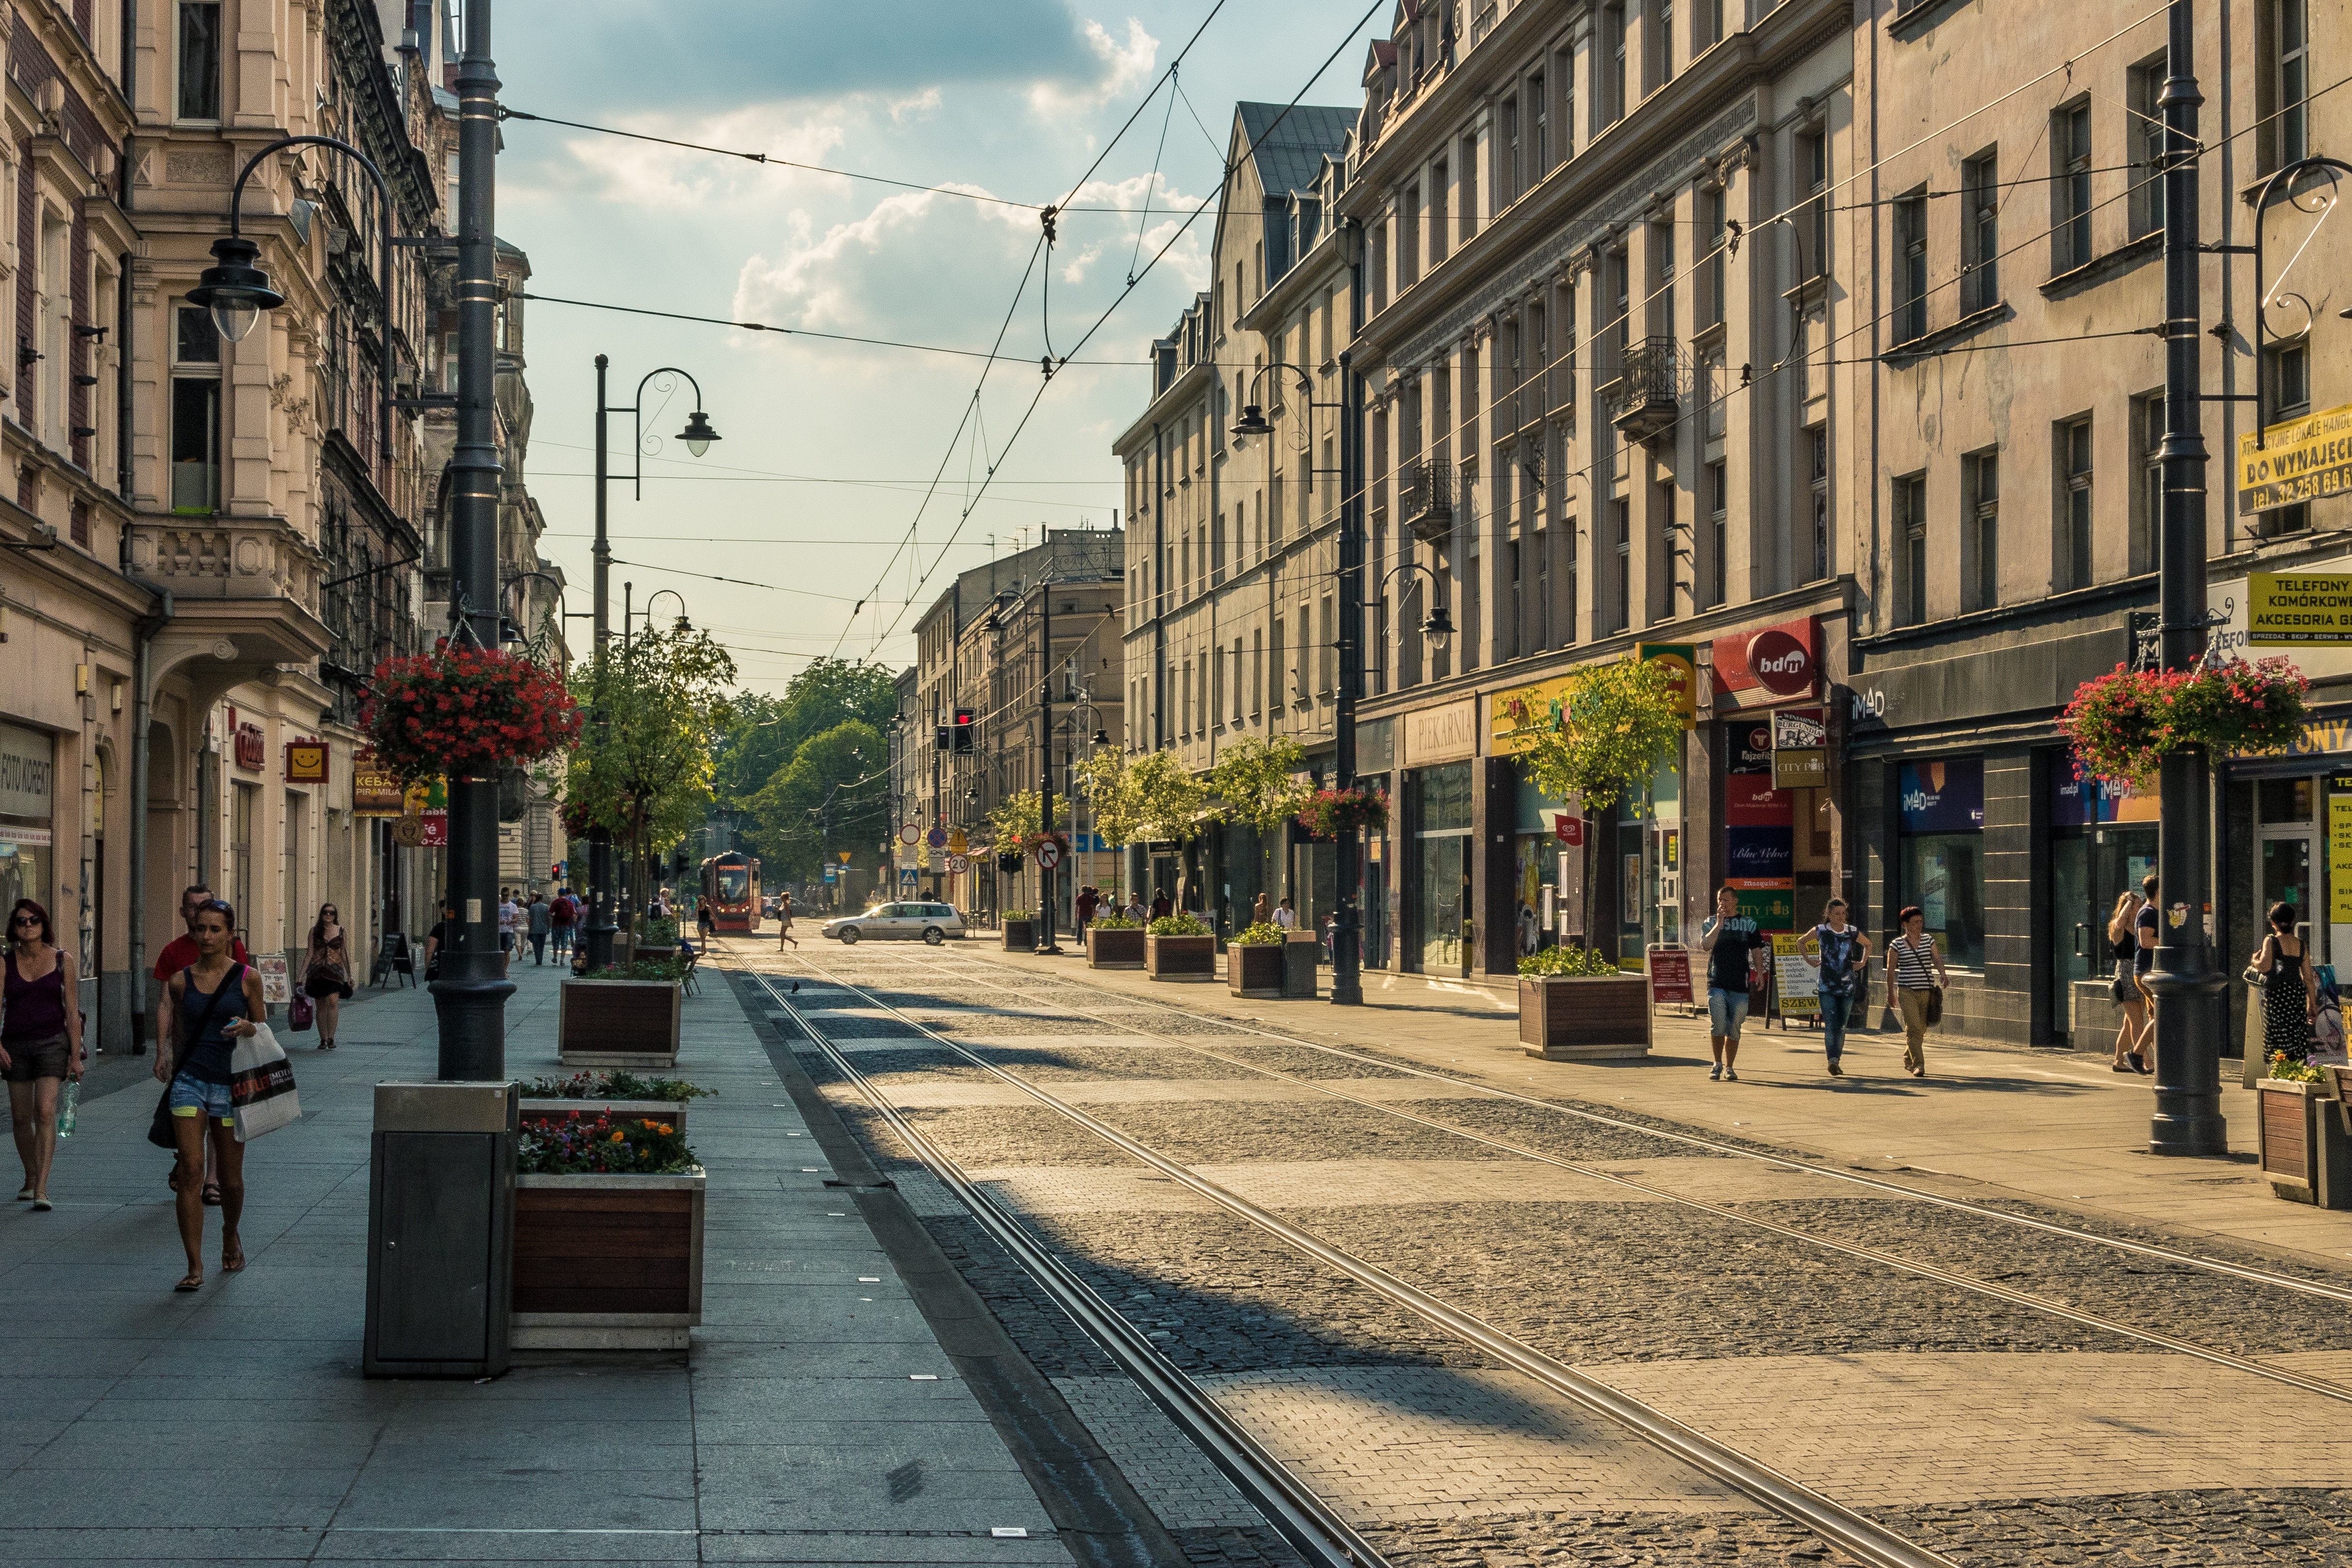
pedestrian, road, street, town, alley, city, cityscape, downtown, travel, transport, vehicle, lane, public transport, infrastructure, town square, neighbourhood, urban area, residential area, human settlement